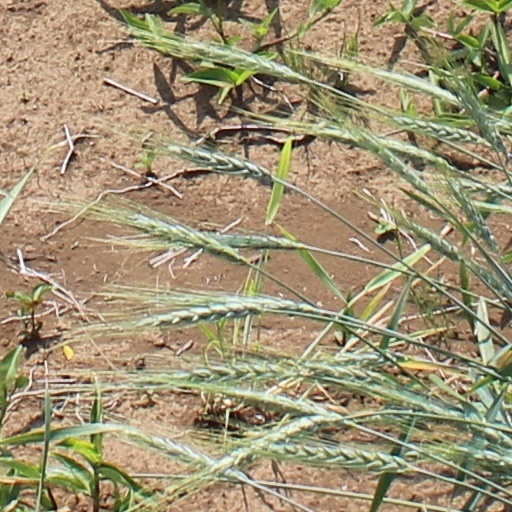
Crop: wheat